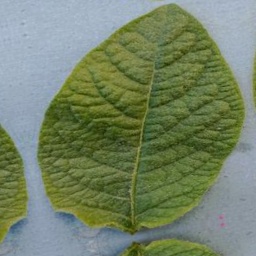
Etiqueta: Sana